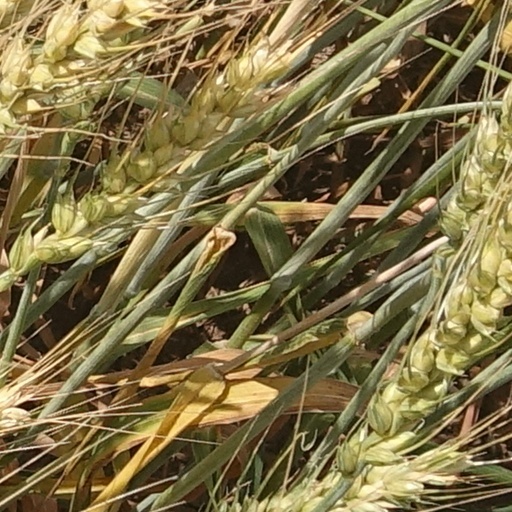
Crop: wheat